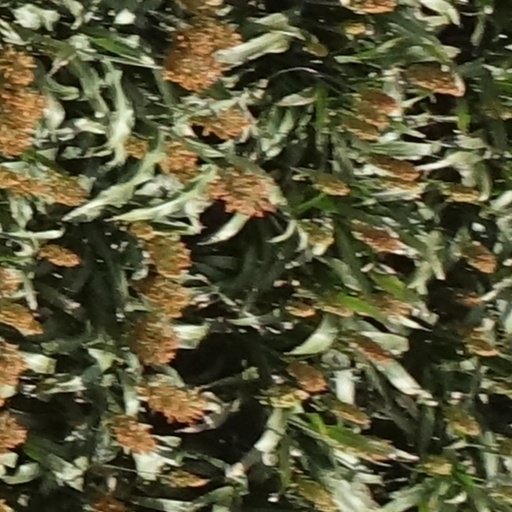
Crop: sorghum